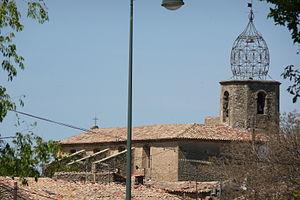
Eglise à Lauris.